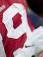
Number: 9